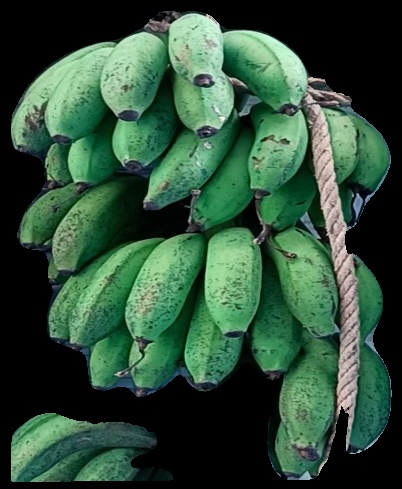
Variety: rasbale
Grade: grade2